Ryan Vargas

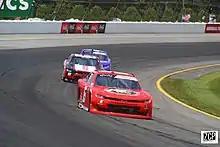
Vargas during the 2021 Pocono Green 225.

In 2021, Vargas moved to a full-time schedule with JDM in the No. 6. Ahead of the Dover race in May, Vargas switched cars with JDM teammate Landon Cassill and moved to the No. 4; the swap was spurred as the No. 6 was 37th in owner points, which would have placed it too low to qualify for later races. He was replaced by Spencer Pumpelly for the following week's race at Circuit of the Americas, but returned the following week.